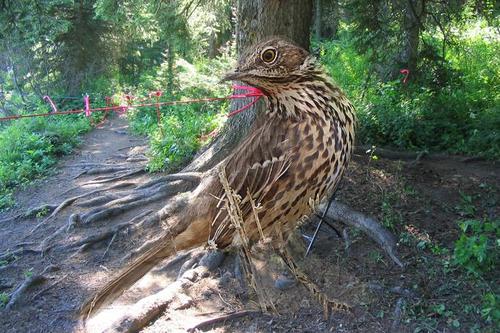
Bird species: Sage_Thrasher
Bird type: landbird
Background: land